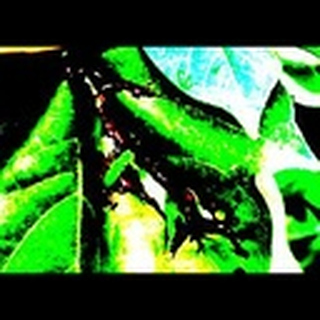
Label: cotton_bacterial_blight